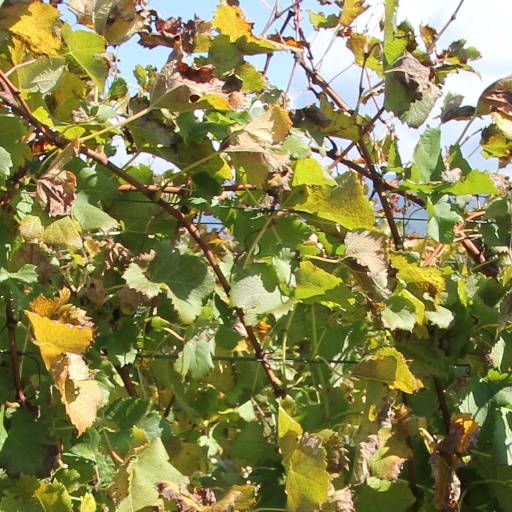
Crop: grape